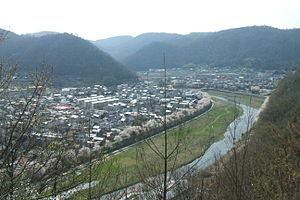
Ibara est une ville située dans la préfecture d'Okayama, au Japon.